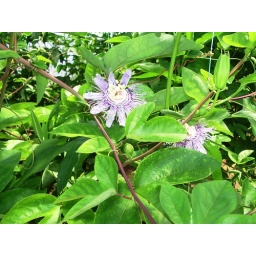
passion flower under glass